Gaomi railway station

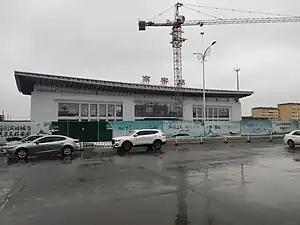

Gaomi railway station is a railway station in Gaomi, a county-level city under the administration of Weifang, Shandong. It is on the Qingdao-Jinan Passenger Railway (running CRH trains and passenger trains) and Qingdao-Jinan Railway (running freight trains and some passenger trains which give way to CRH trains).